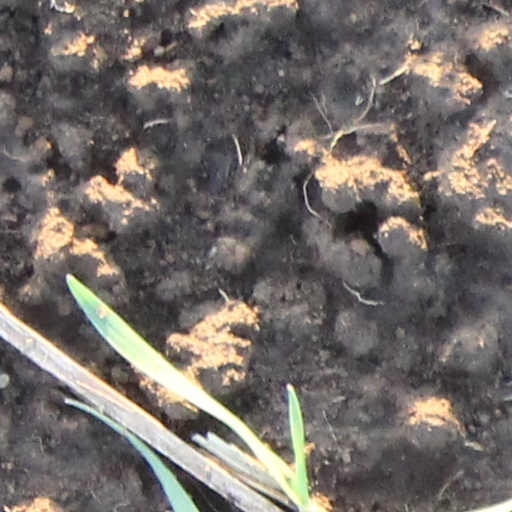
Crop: wheat